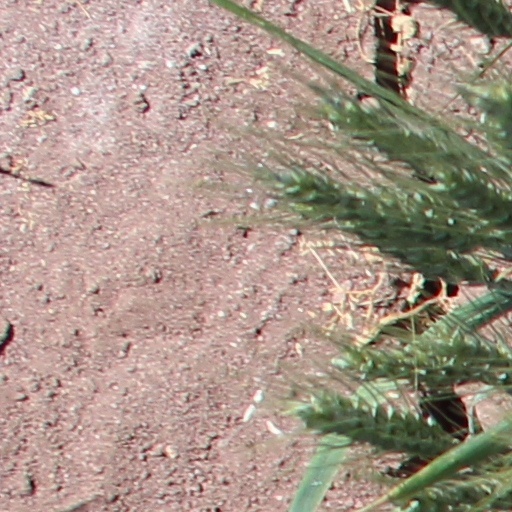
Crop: wheat